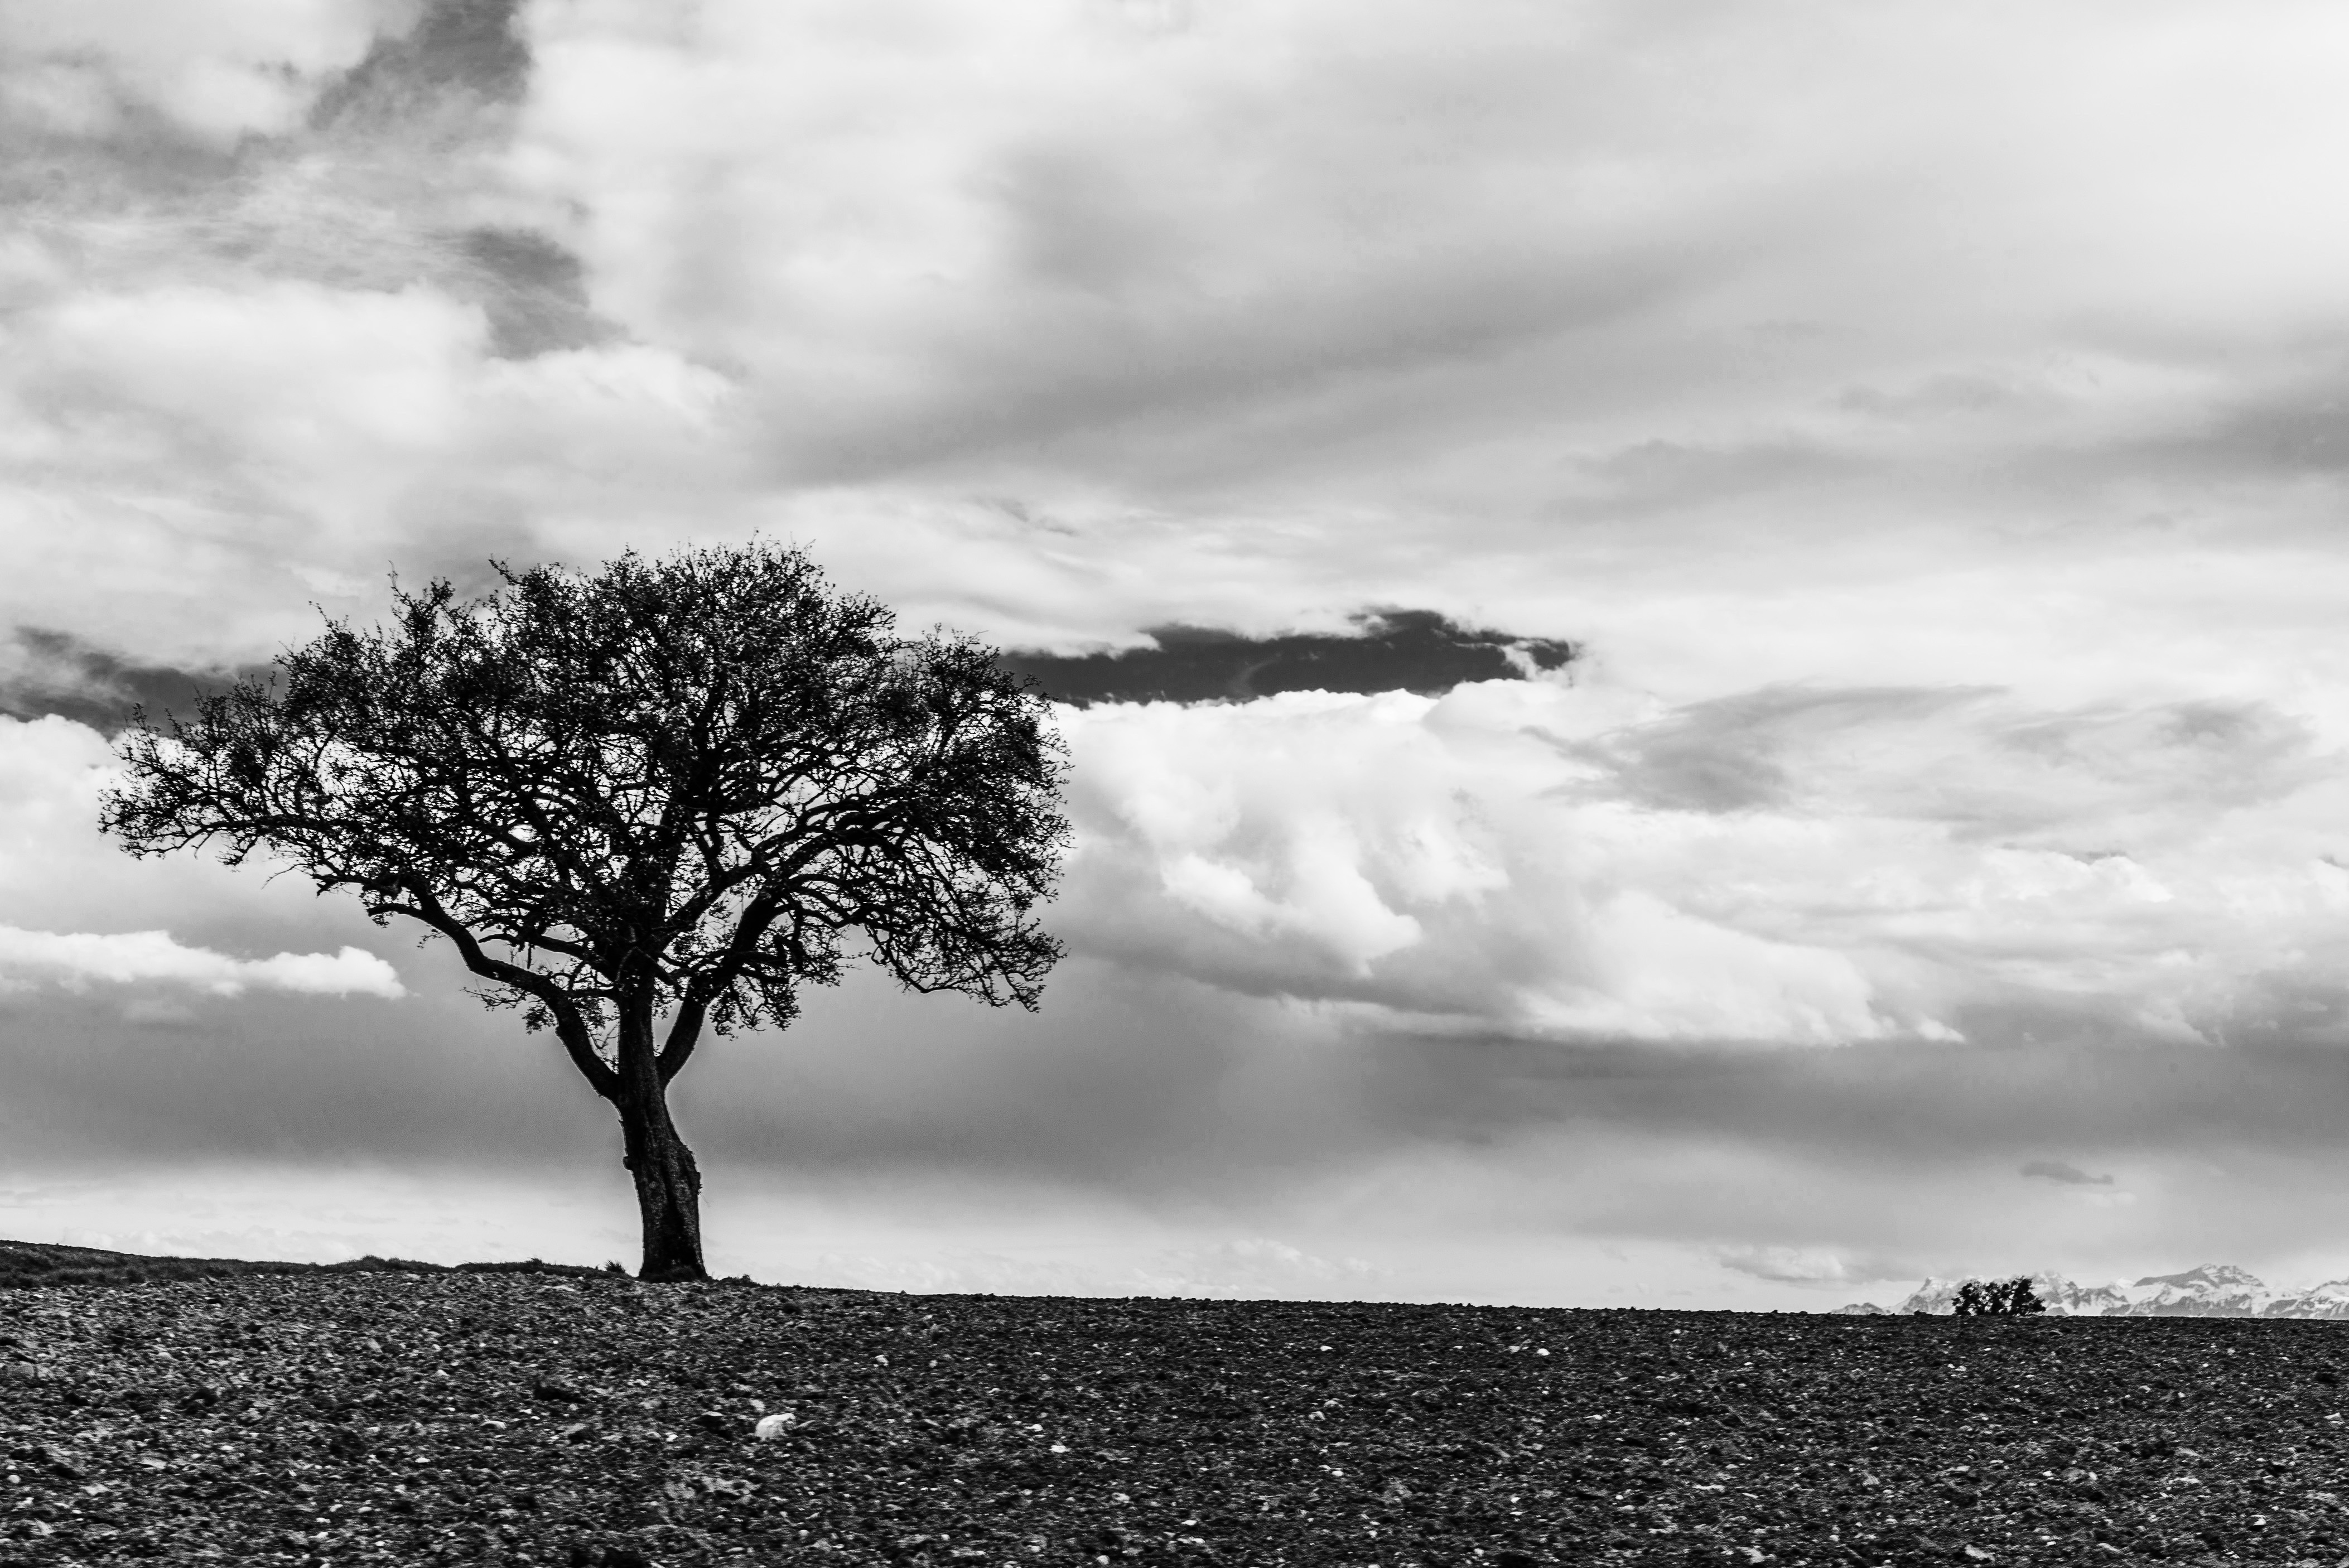
tree, nature, grass, horizon, cloud, black and white, plant, sky, white, field, photography, hill, wind, black, monochrome, rural area, meteorological phenomenon, monochrome photography, atmospheric phenomenon, woody plant